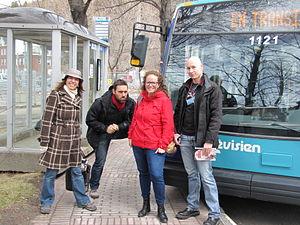
Les auteurs québécois Valérie Harvey, Simon Lambert, Mélissa Verreault Danny Émond participent à une activité dans le cadre de la Journée mondiale du livre et du droit d'auteur 2015 à Lévis, Québec.
Mélissa Verreault est une écrivaine et traductrice québécoise née en 1983. Elle a grandi sur la rive-sud de Québec et habité Montréal, où elle a fait ses études. Elle a séjourné plusieurs mois en Italie, où elle tenait le blogue Chroniques italiennes. Elle réside à Lévis.